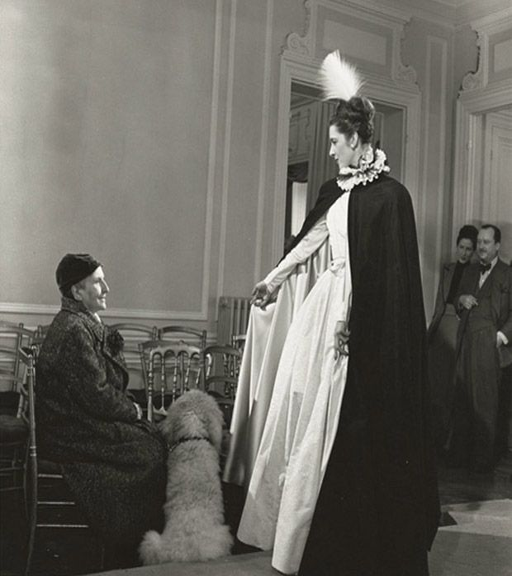
author and model in salon .